Port of Póvoa de Varzim

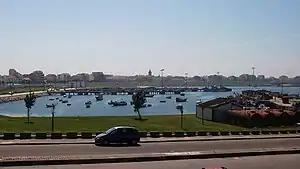
Port of Póvoa de Varzim

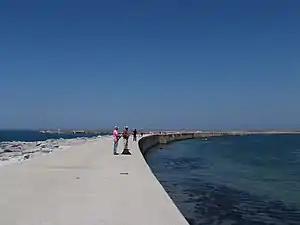
The breakwaters.

The Port of Póvoa de Varzim is a seaport built in Enseada da Póvoa Bay in the city of Póvoa de Varzim in Portugal. During the Middle Ages, it was known as Port of Varzim ("Porto de Veracim" in Old Portuguese).